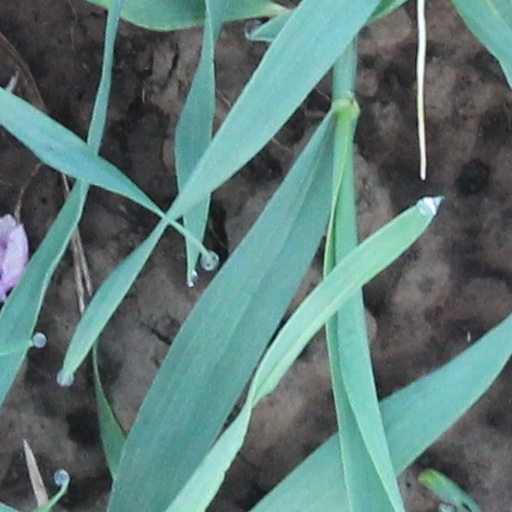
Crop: wheat